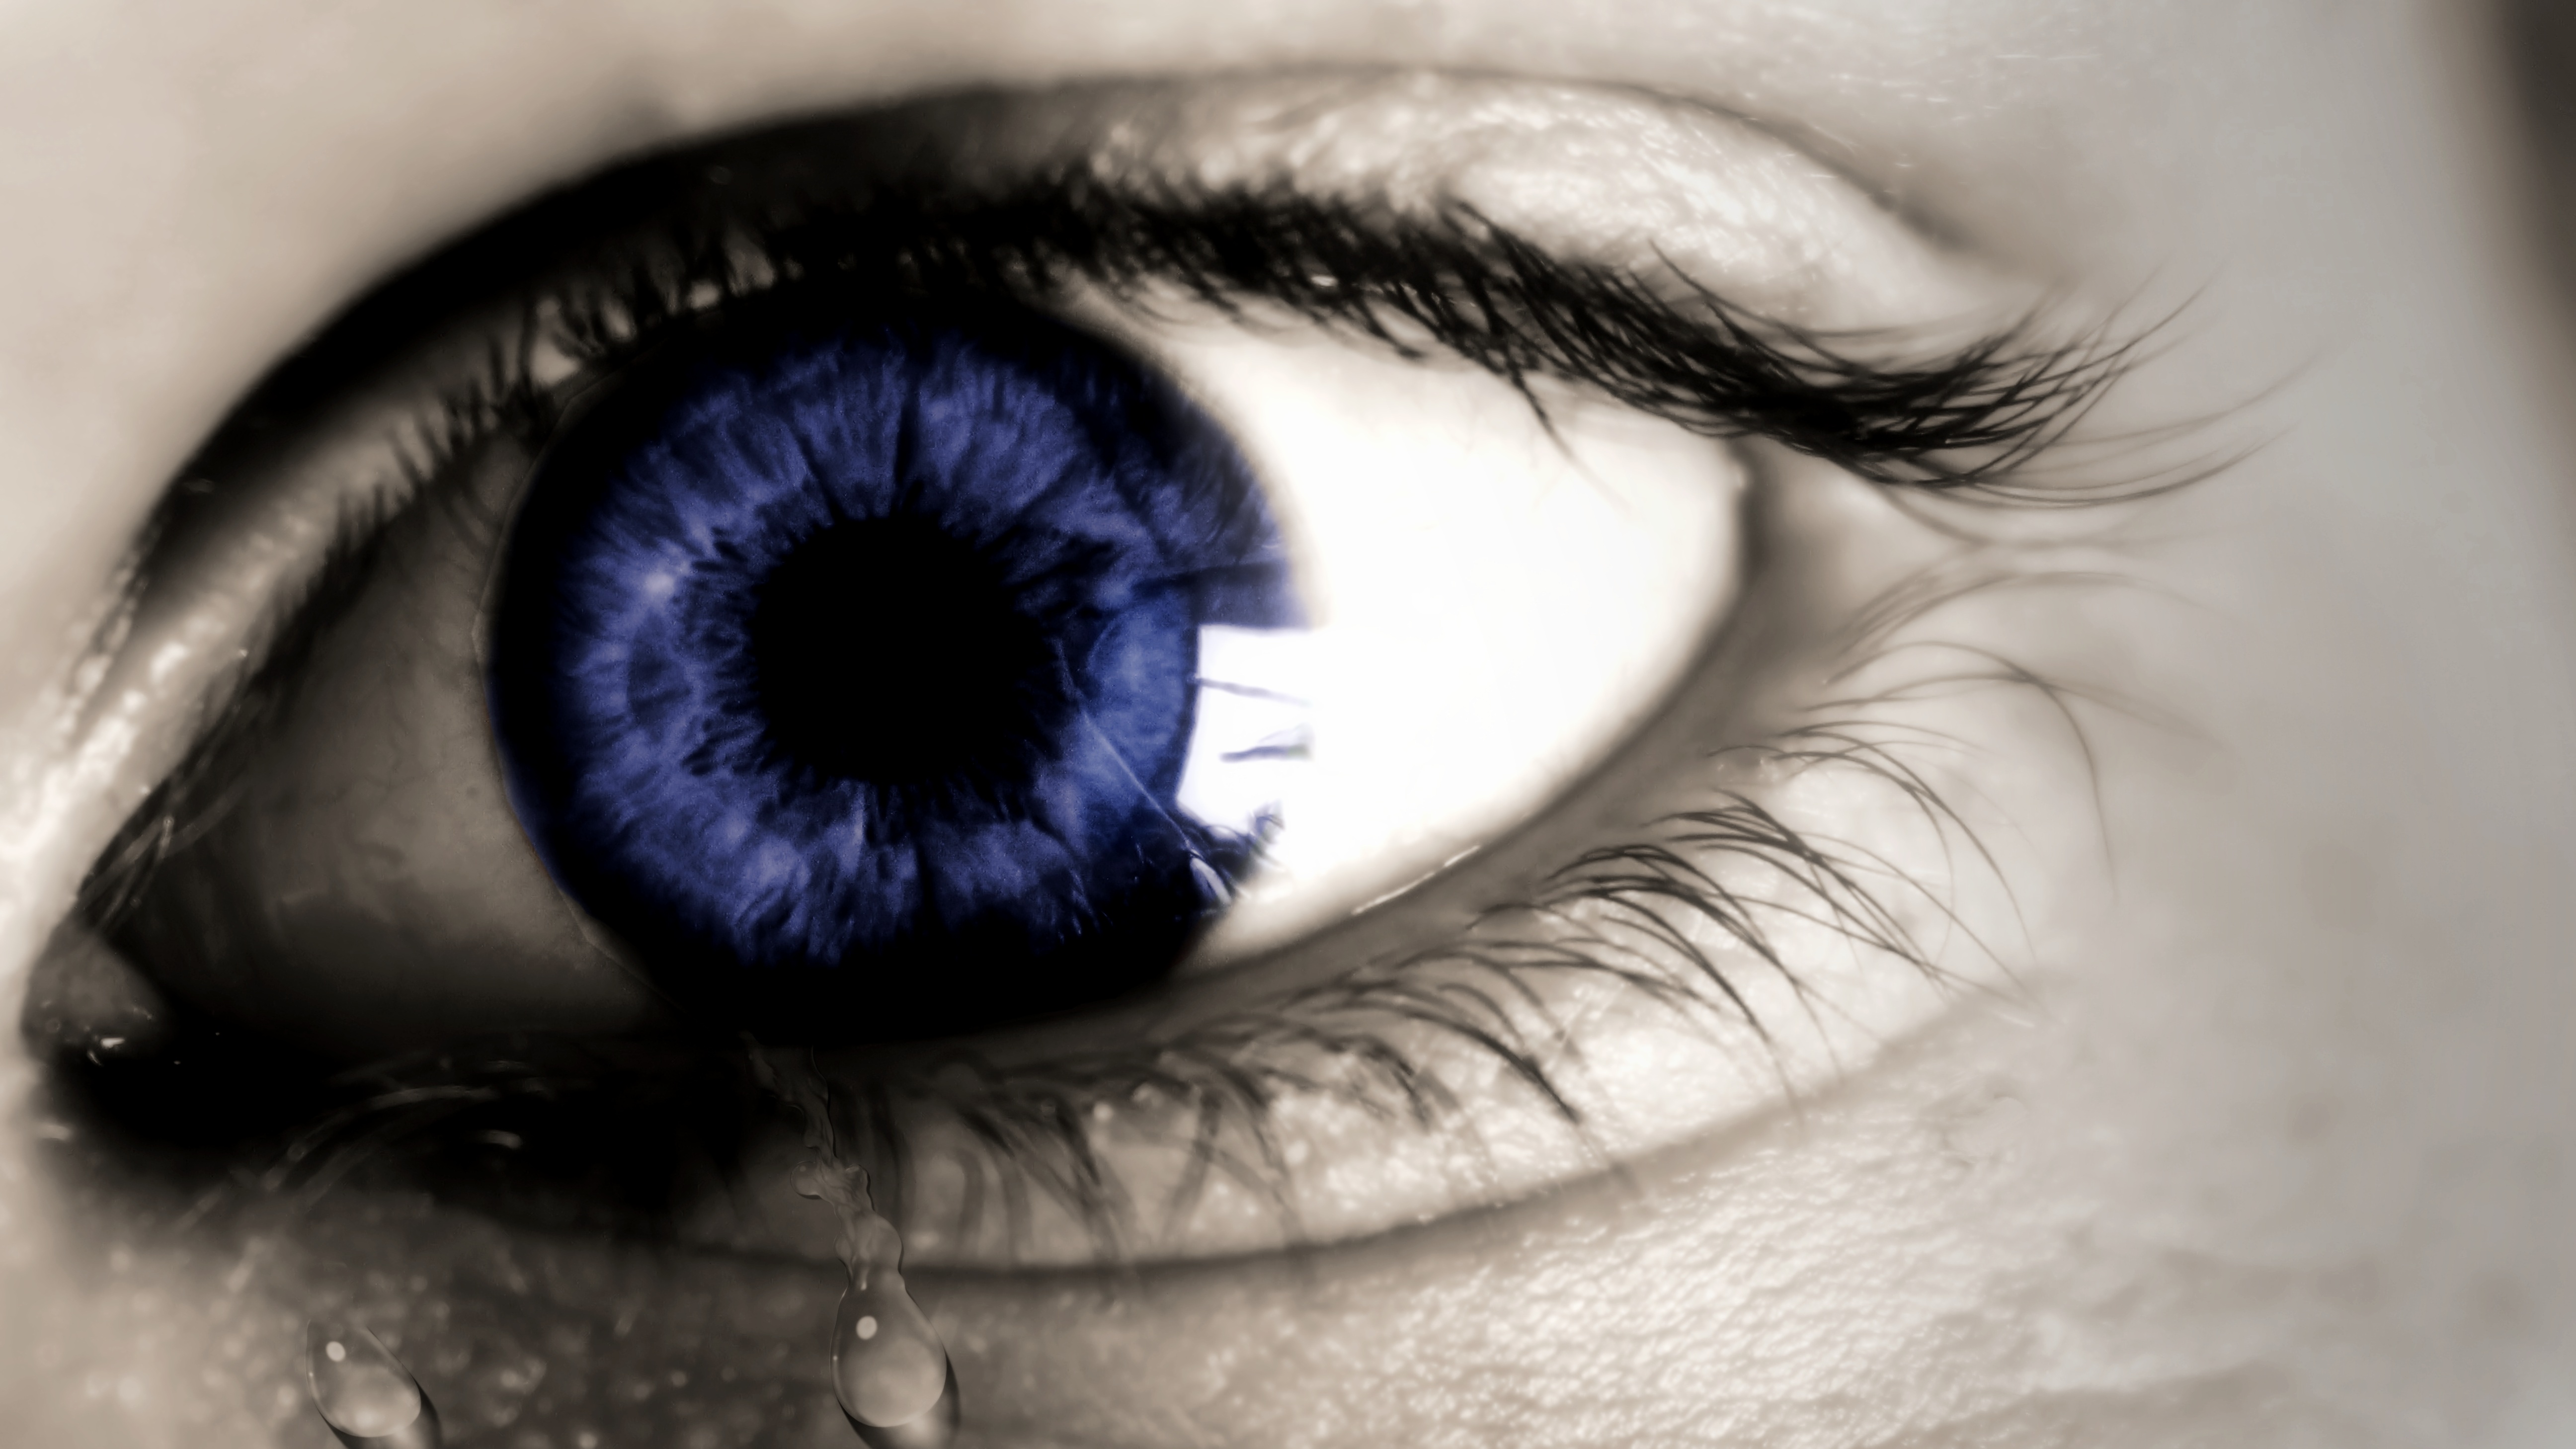
black and white, woman, white, photography, sadness, portrait, color, human, blue, black, monochrome, dead, lonely, tear, eyebrow, mouth, cry, eyelash, blue eye, close up, human body, sad, face, nose, fear, loneliness, iris, eye, head, hope, beauty, expression, pain, organ, loss, emotion, feeling, mourning, depression, macro photography, monochrome photography, vision care, eyelash extensions